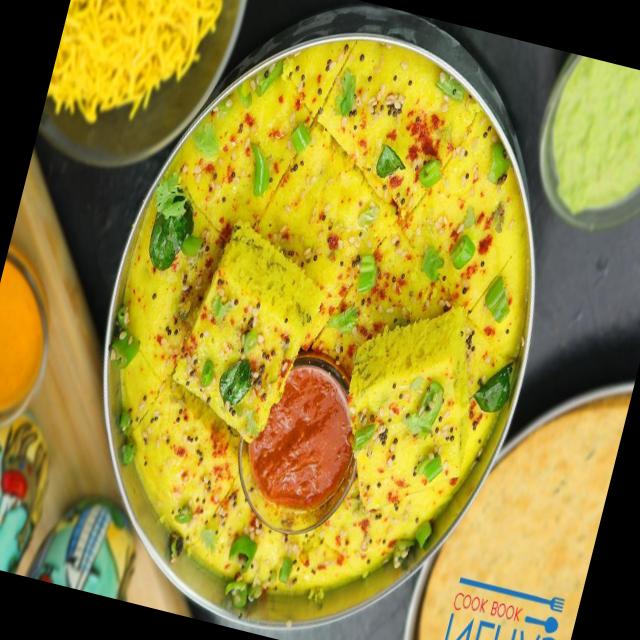
Dish: dhokla